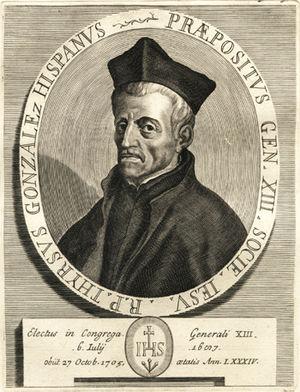
Thyrsus González de Santalla, né le 18 janvier 1624 à Arganza, et décédé le 27 octobre 1705 à Rome était un prêtre jésuite espagnol. Il fut élu en 1687, le 13ᵉ Supérieur général de la Compagnie de Jésus.